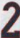
Number: 2